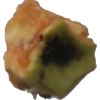
Label: apples